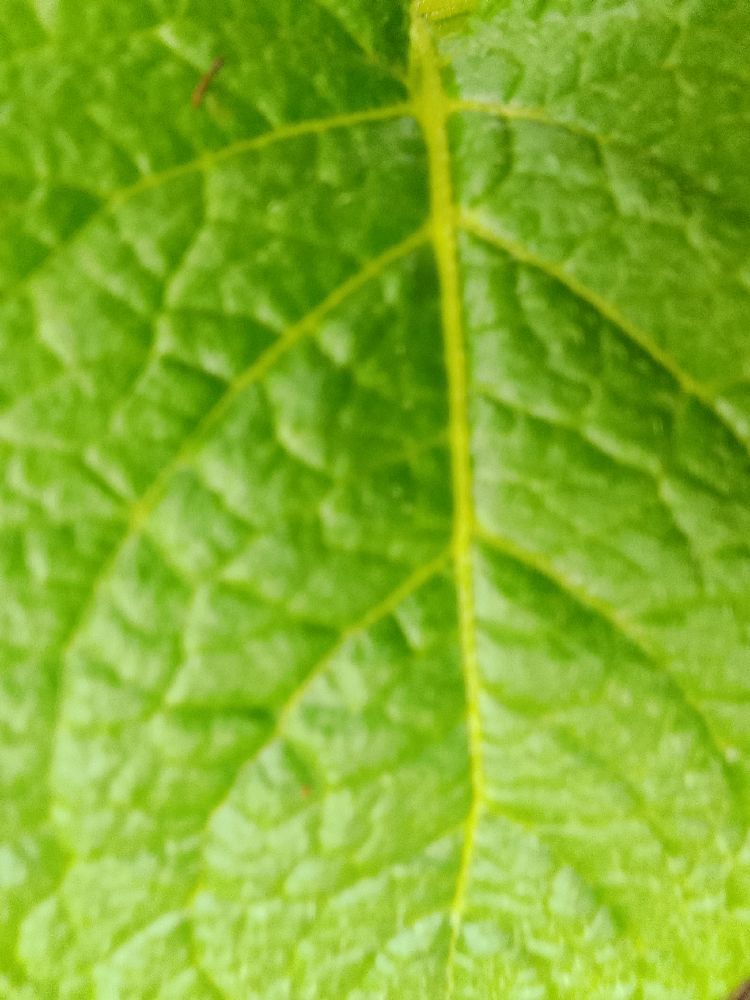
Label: Healthy